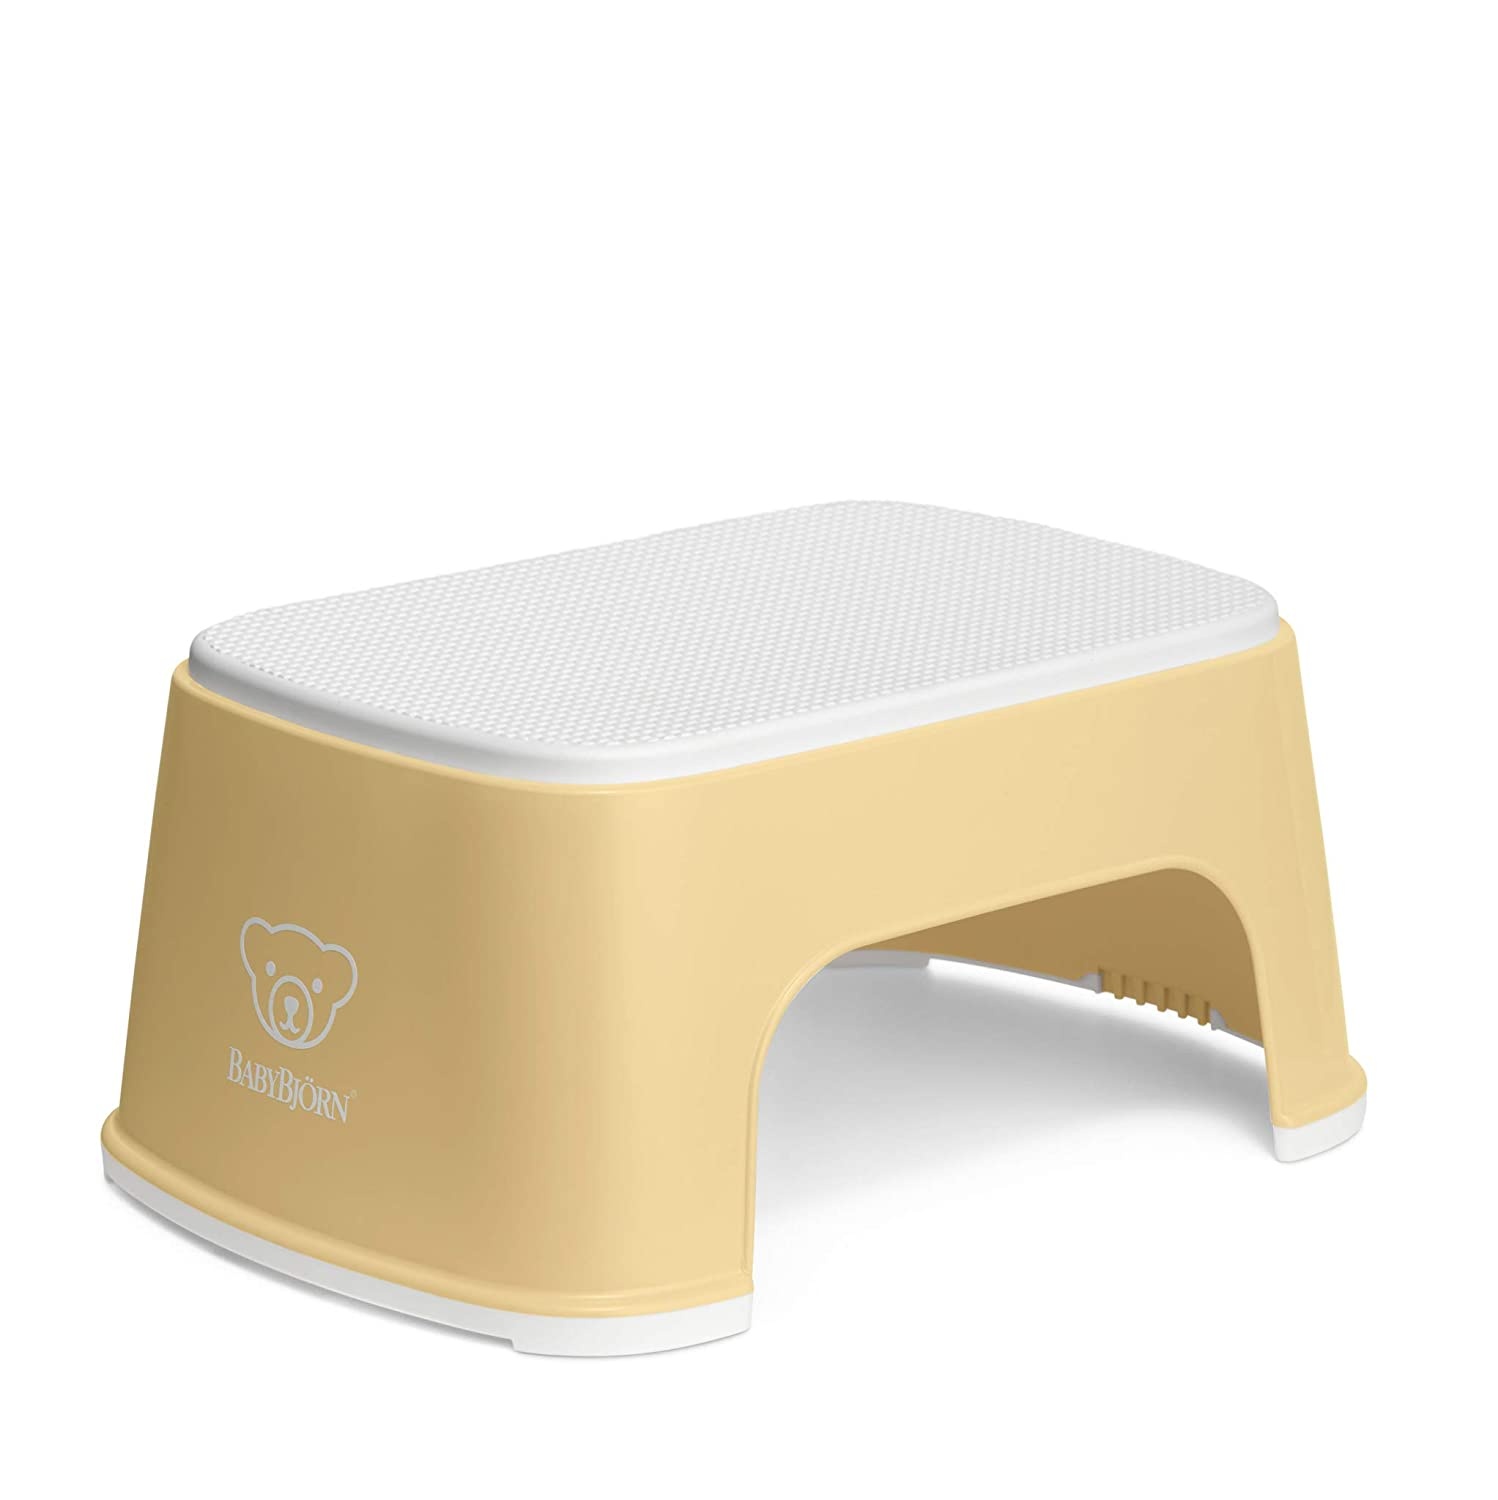
Babybjorn Step Stool Powder - Yellow/White
Why is the Step Stool a good choice? Because the Step Stool’s premium quality and smart, stylish design mean both you and your child can use it every day for many years. The Step Stool is easy and fun for a child to carry from room to room. Is it a non-slip step stool? Of course! The Step Stool is stable and has a non-slip rubber surface that provides a good grip, even for fidgety wet feet. Is the Step Stool made in Sweden? Yes, our Step Stool is designed and made in Sweden using durable materials with a long lifespan. This means it can be passed on and used by child after child. When can my child begin to use the Step Stool? It’s difficult to recommend a specific age since all children develop at different rates and a step stool has many areas of use. Just remember to always supervise your child when they start to use the Step Stool. Is the Step Stool safe? Safety is our top priority—so all bathroom products from BABYBJÖRN comply with the relevant safety requirements for plastic in both Europe and the USA. This means that the plastic we use undergoes continual rigorous testing for Bisphenol A (BPA) and other harmful substances. Material Step Stool is made of recyclable polypropylene (PP). Product Care Simply wipe or rinse the Step Stool clean. Weight and dimensions Weight: 19.5 oz/550 g Dimensions: 14 x 9.5 x 6 in/35 x 24 x 15 cm
Brand: BABYBJORN
Category: Baby & Toddler > Baby Safety > Baby Safety Rails > Stair Safety Rails